Siegecraft in Ancient Greece

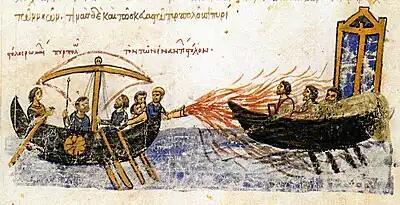
Use of Greek fire, according to a Byzantine manuscript.

A weapon as primitive as fire did not cease to play an important role in siege warfare throughout ancient times, because wood remained an essential material in civil architecture and even became an essential part of the composition of the most exposed points of the fortifications (gates, patrol paths and various palisades), and also because of the refinements that occurred in incendiary weapons to end the protection systems devised by the defenders.